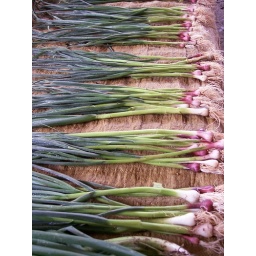
Produce market near flower market